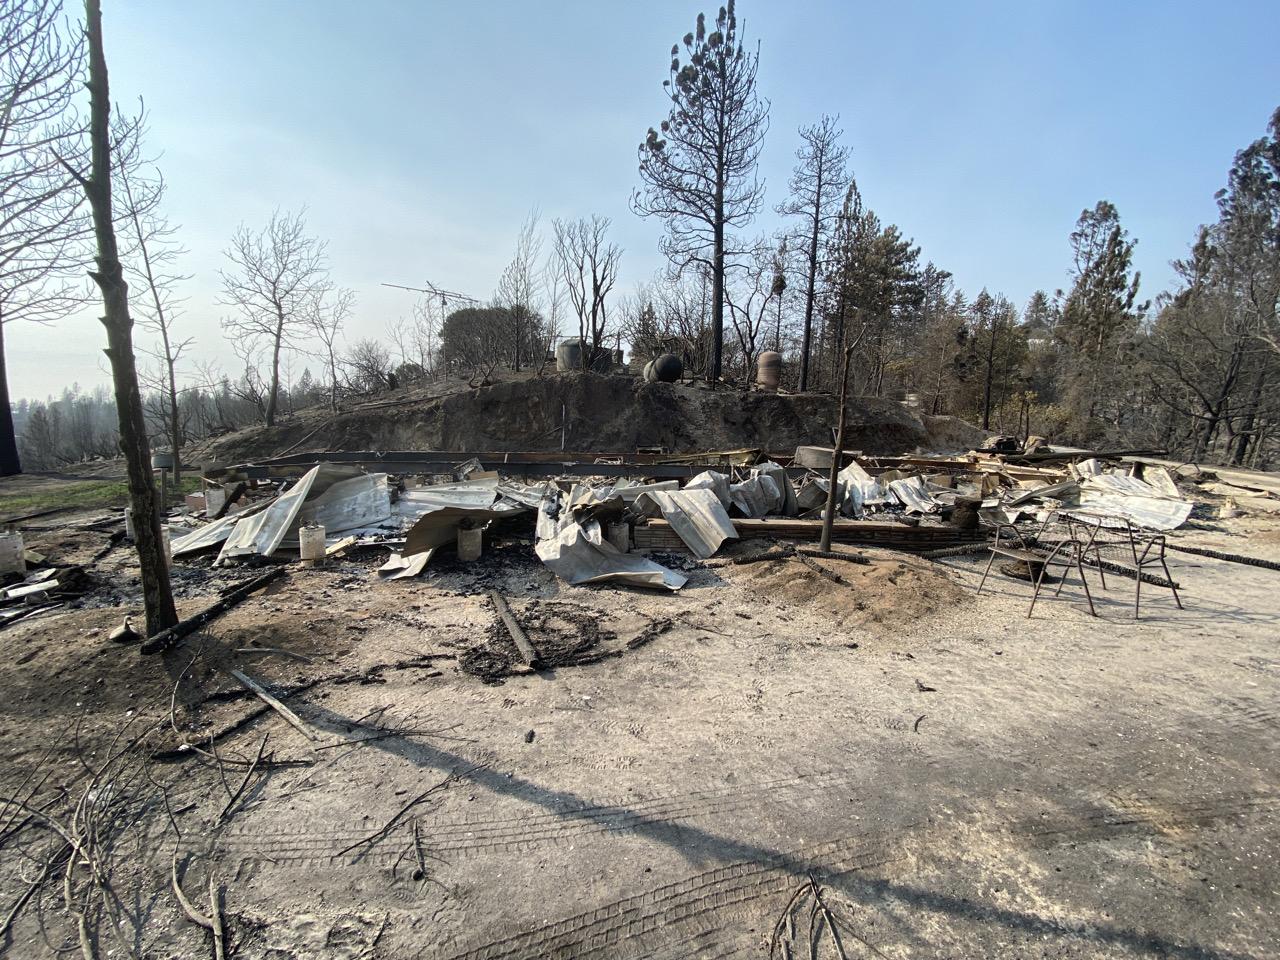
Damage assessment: destroyed